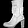
Label: Ankle boot